Great North of Scotland Railway

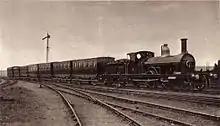
A train of old Great North carriages at the Railway Centenary at Darlington in 1925

The 1955 Modernisation Plan, known formally as the "Modernisation and Re-Equipment of the British Railways", was published in December 1954, and with the aim of increasing speed and reliability the steam trains were replaced with electric and diesel traction. In 1958 a battery-electric railcar was introduced on the Deeside Line and a diesel railbus on the Speyside Section. Diesel Multiple Units (DMU) took over services to Peterhead and Fraserburgh in 1959 and from 1960 cross-country types were used on an accelerated Aberdeen to Inverness service that allowed hours for four stops. By 1961 the only service still using steam locomotives was the branch from Tillynaught to Banff.